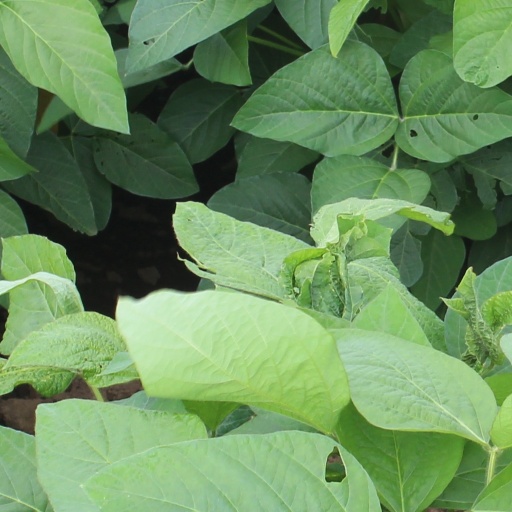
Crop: soybean